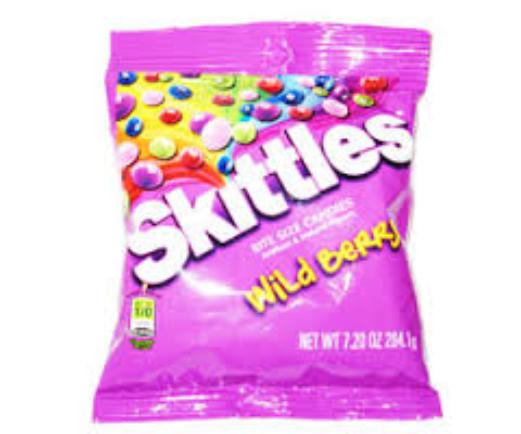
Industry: Food